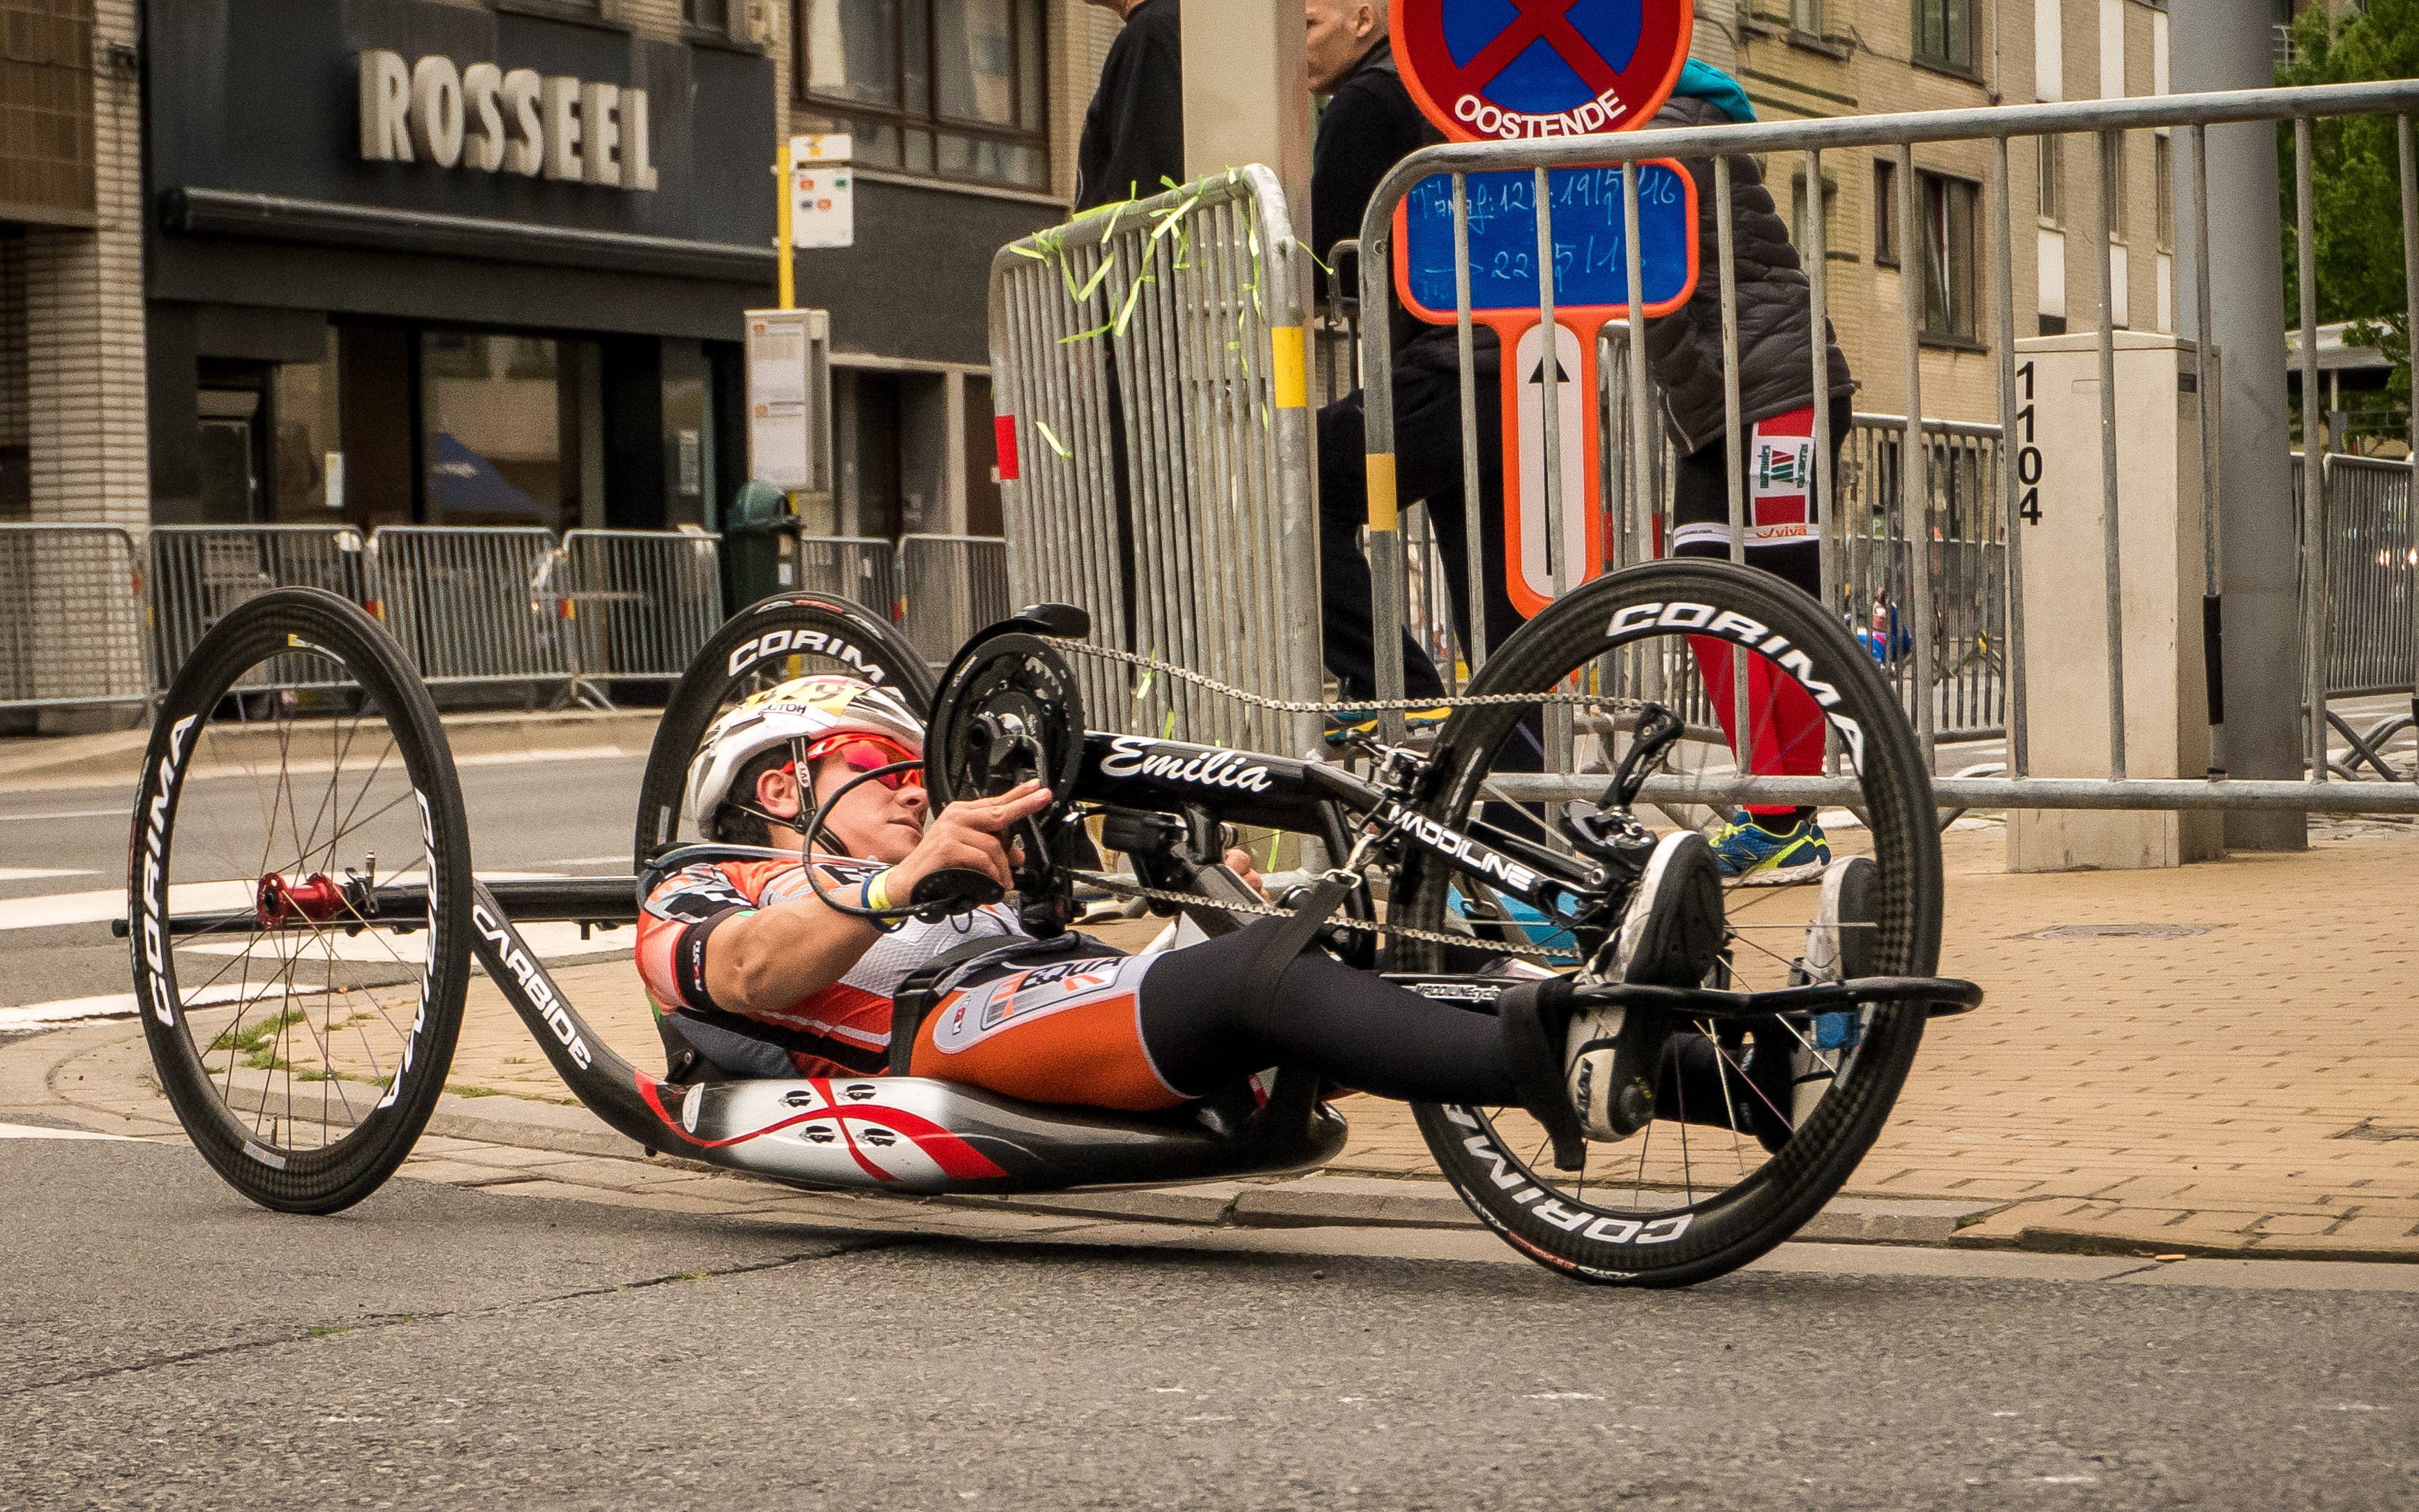
road, street, bicycle, cyclist, vehicle, motorcycle, speed, sports equipment, cycling, race, athlete, handicap, road cycling, handbike, endurance sports